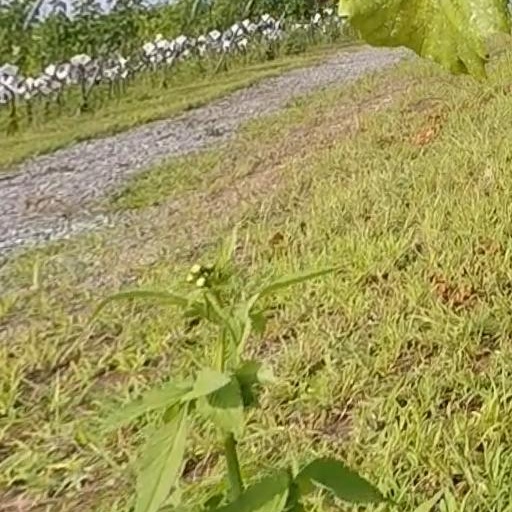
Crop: grape